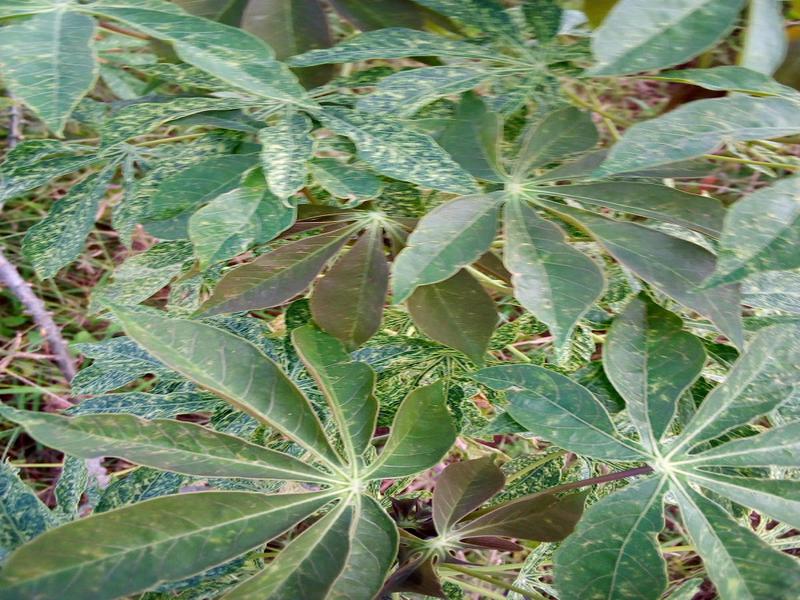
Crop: cassava
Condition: green_mottle